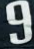
Number: 9